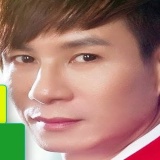
ca sĩ Lý Hải